Caiuajara

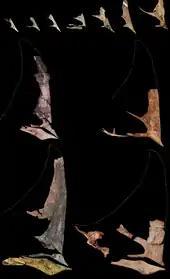
Skulls of different growth stages

The habitat of "Caiuajara" was a desert with dunes. The layers in which the fossils were found had been deposited in a lake in the desert; probably the bones had been exposed at the surface around the lake for a time and were then by storms blown into it, eventually sinking to the bottom. Possibly the same storms caused many individuals to die together; this could also have been the result of droughts. A succession of layers shows that the lake was likely inhabited by the pterosaurs for a great length of time, although it is also possible they visited the lake during regular migrations. Fossil plants — tapejarids are often assumed to have been herbivores — have not been found, so there are no direct indications about the food source. Likewise, remains of invertebrates have not been discovered.